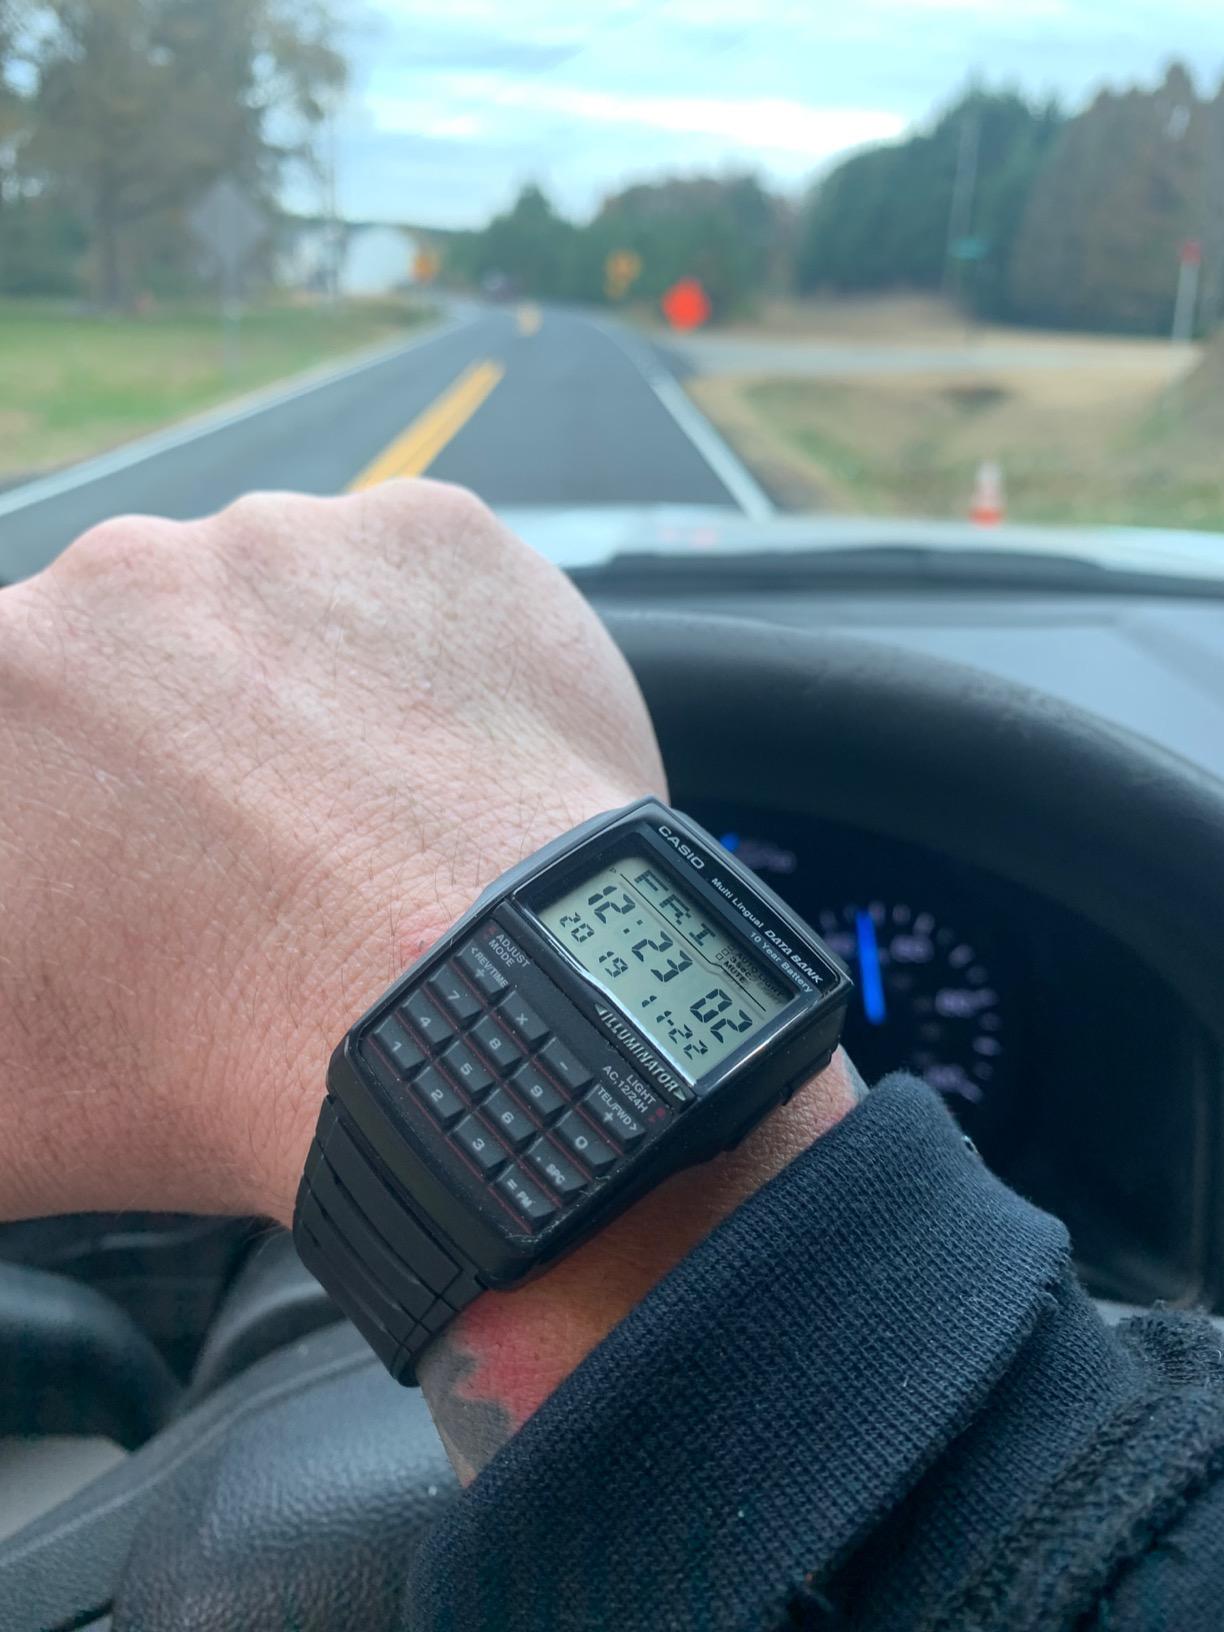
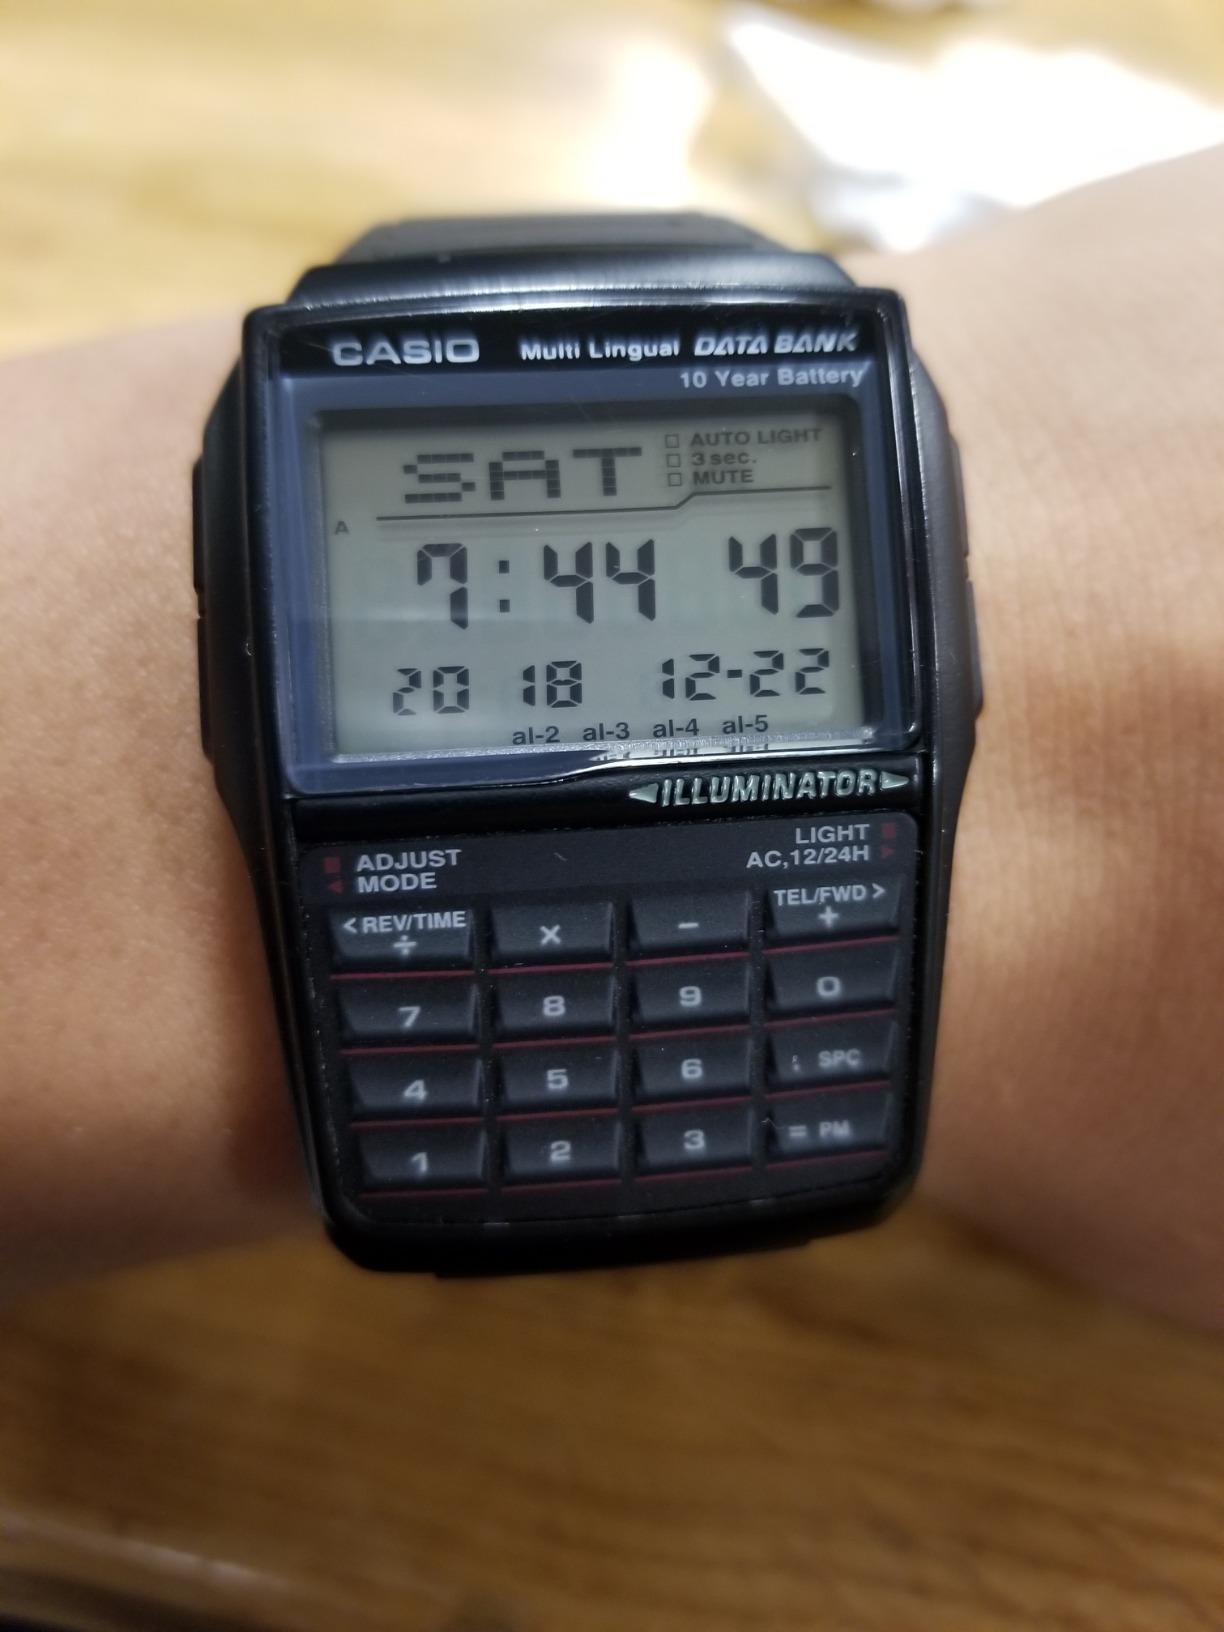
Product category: accessories_watch
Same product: yes